Maritime Circle Line

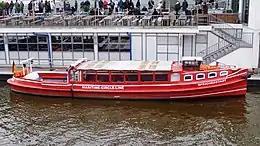
"Speicherstadt" at St. Pauli Piers

The Maritime Circle Line (MCL) is a private harbor cruise line and operator in the Port of Hamburg, Germany, established by Gregor Mogi in 2007. The ferry service is operated on a scheduled timetable, connecting a number of Hamburg's maritime visitor attractions in the eastern port area.